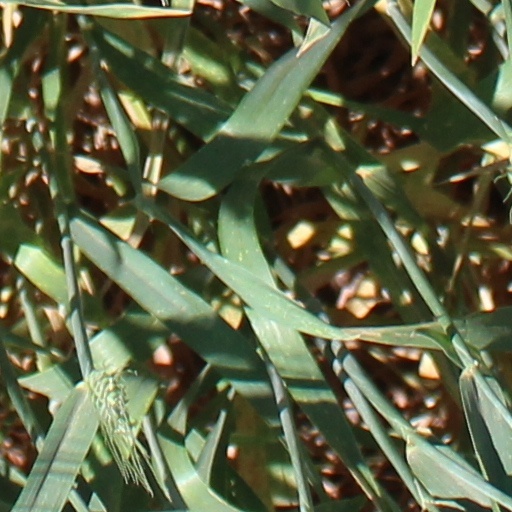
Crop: wheat